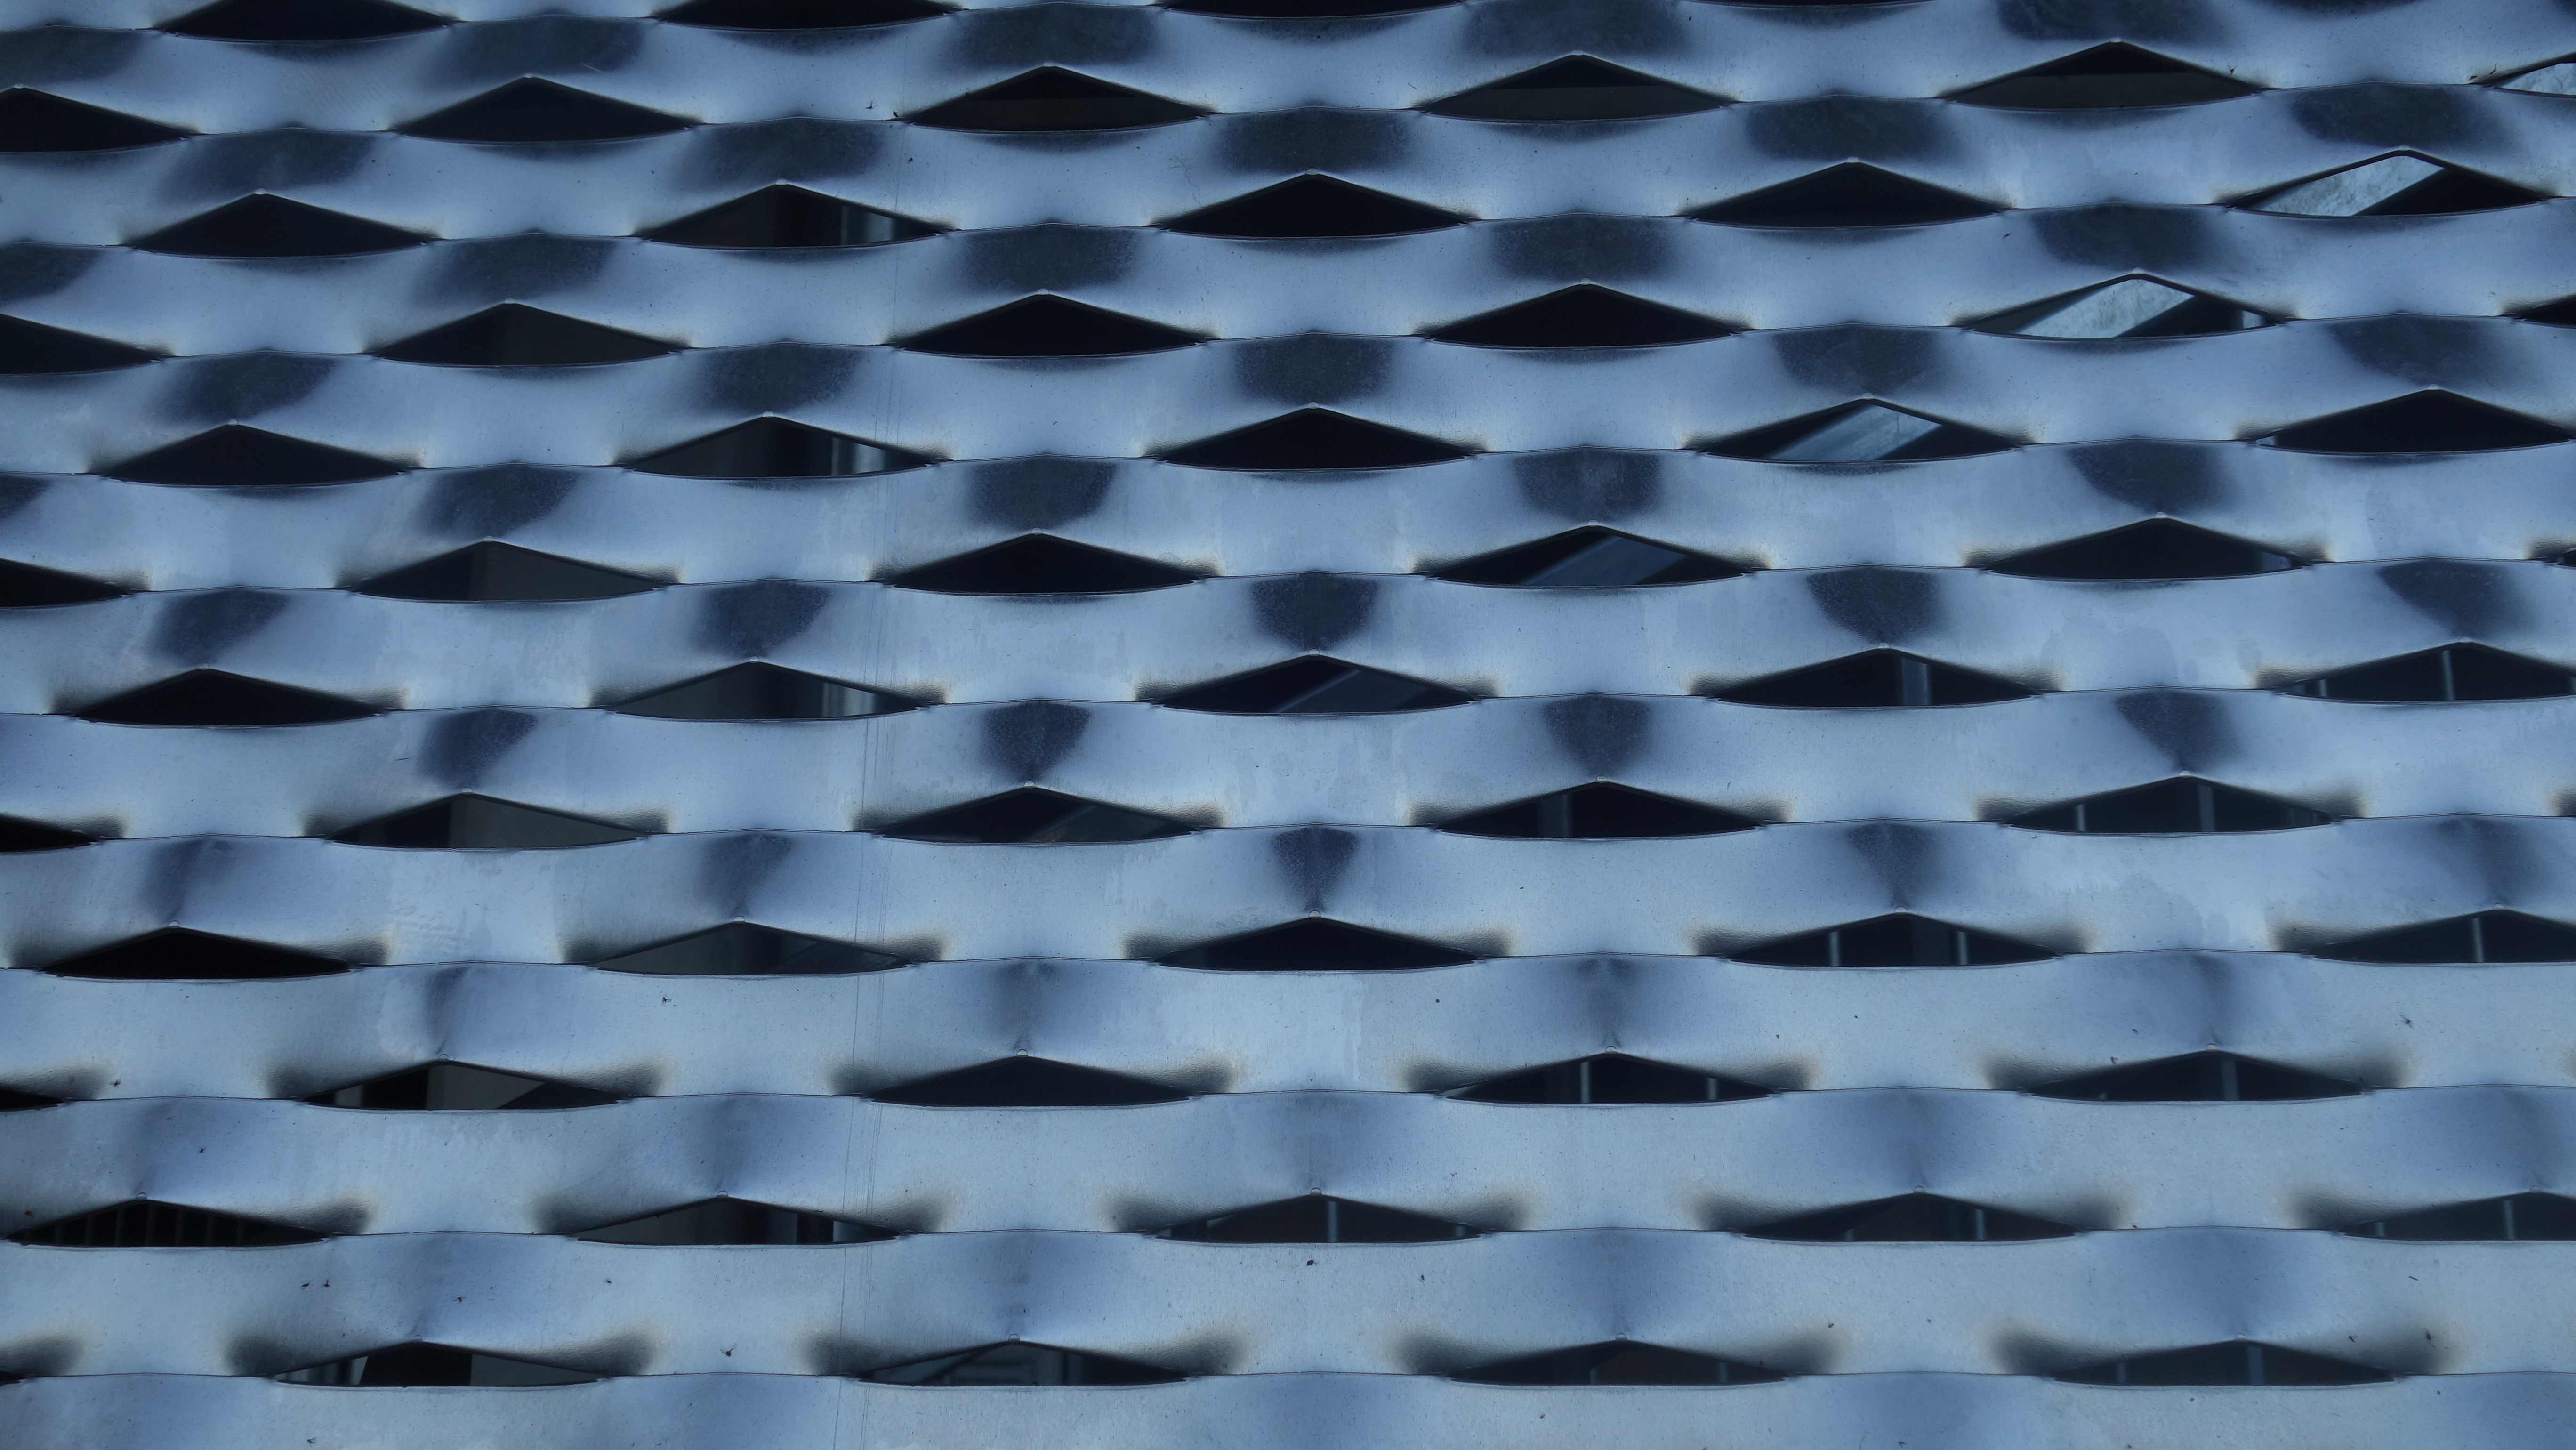
white, texture, floor, wall, pattern, line, metal, tile, blue, material, circle, interior design, sheet, background, design, net, symmetry, mesh, grid, shiny, shape, drawn, flooring, regularly